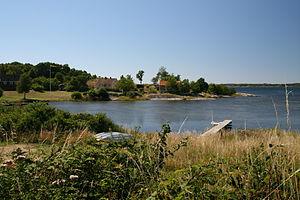
Aspö est une île dans l'archipel de Blekinge, au sud-est de la Suède. Il contient la localité de Drottningskär ainsi qu'une citadelle du même nom datant du XVIIᵉ siècle. L'île compte environ 460 résidents permanents ; des touristes viennent visiter et s'installer sur l'île durant l'été. Un ferry effectue chaque heure une liaison entre Aspö et Karlskrona.
L'archipel de Blekinge est un archipel de la mer Baltique situé dans le comté de Blekinge, au sud de la Suède.